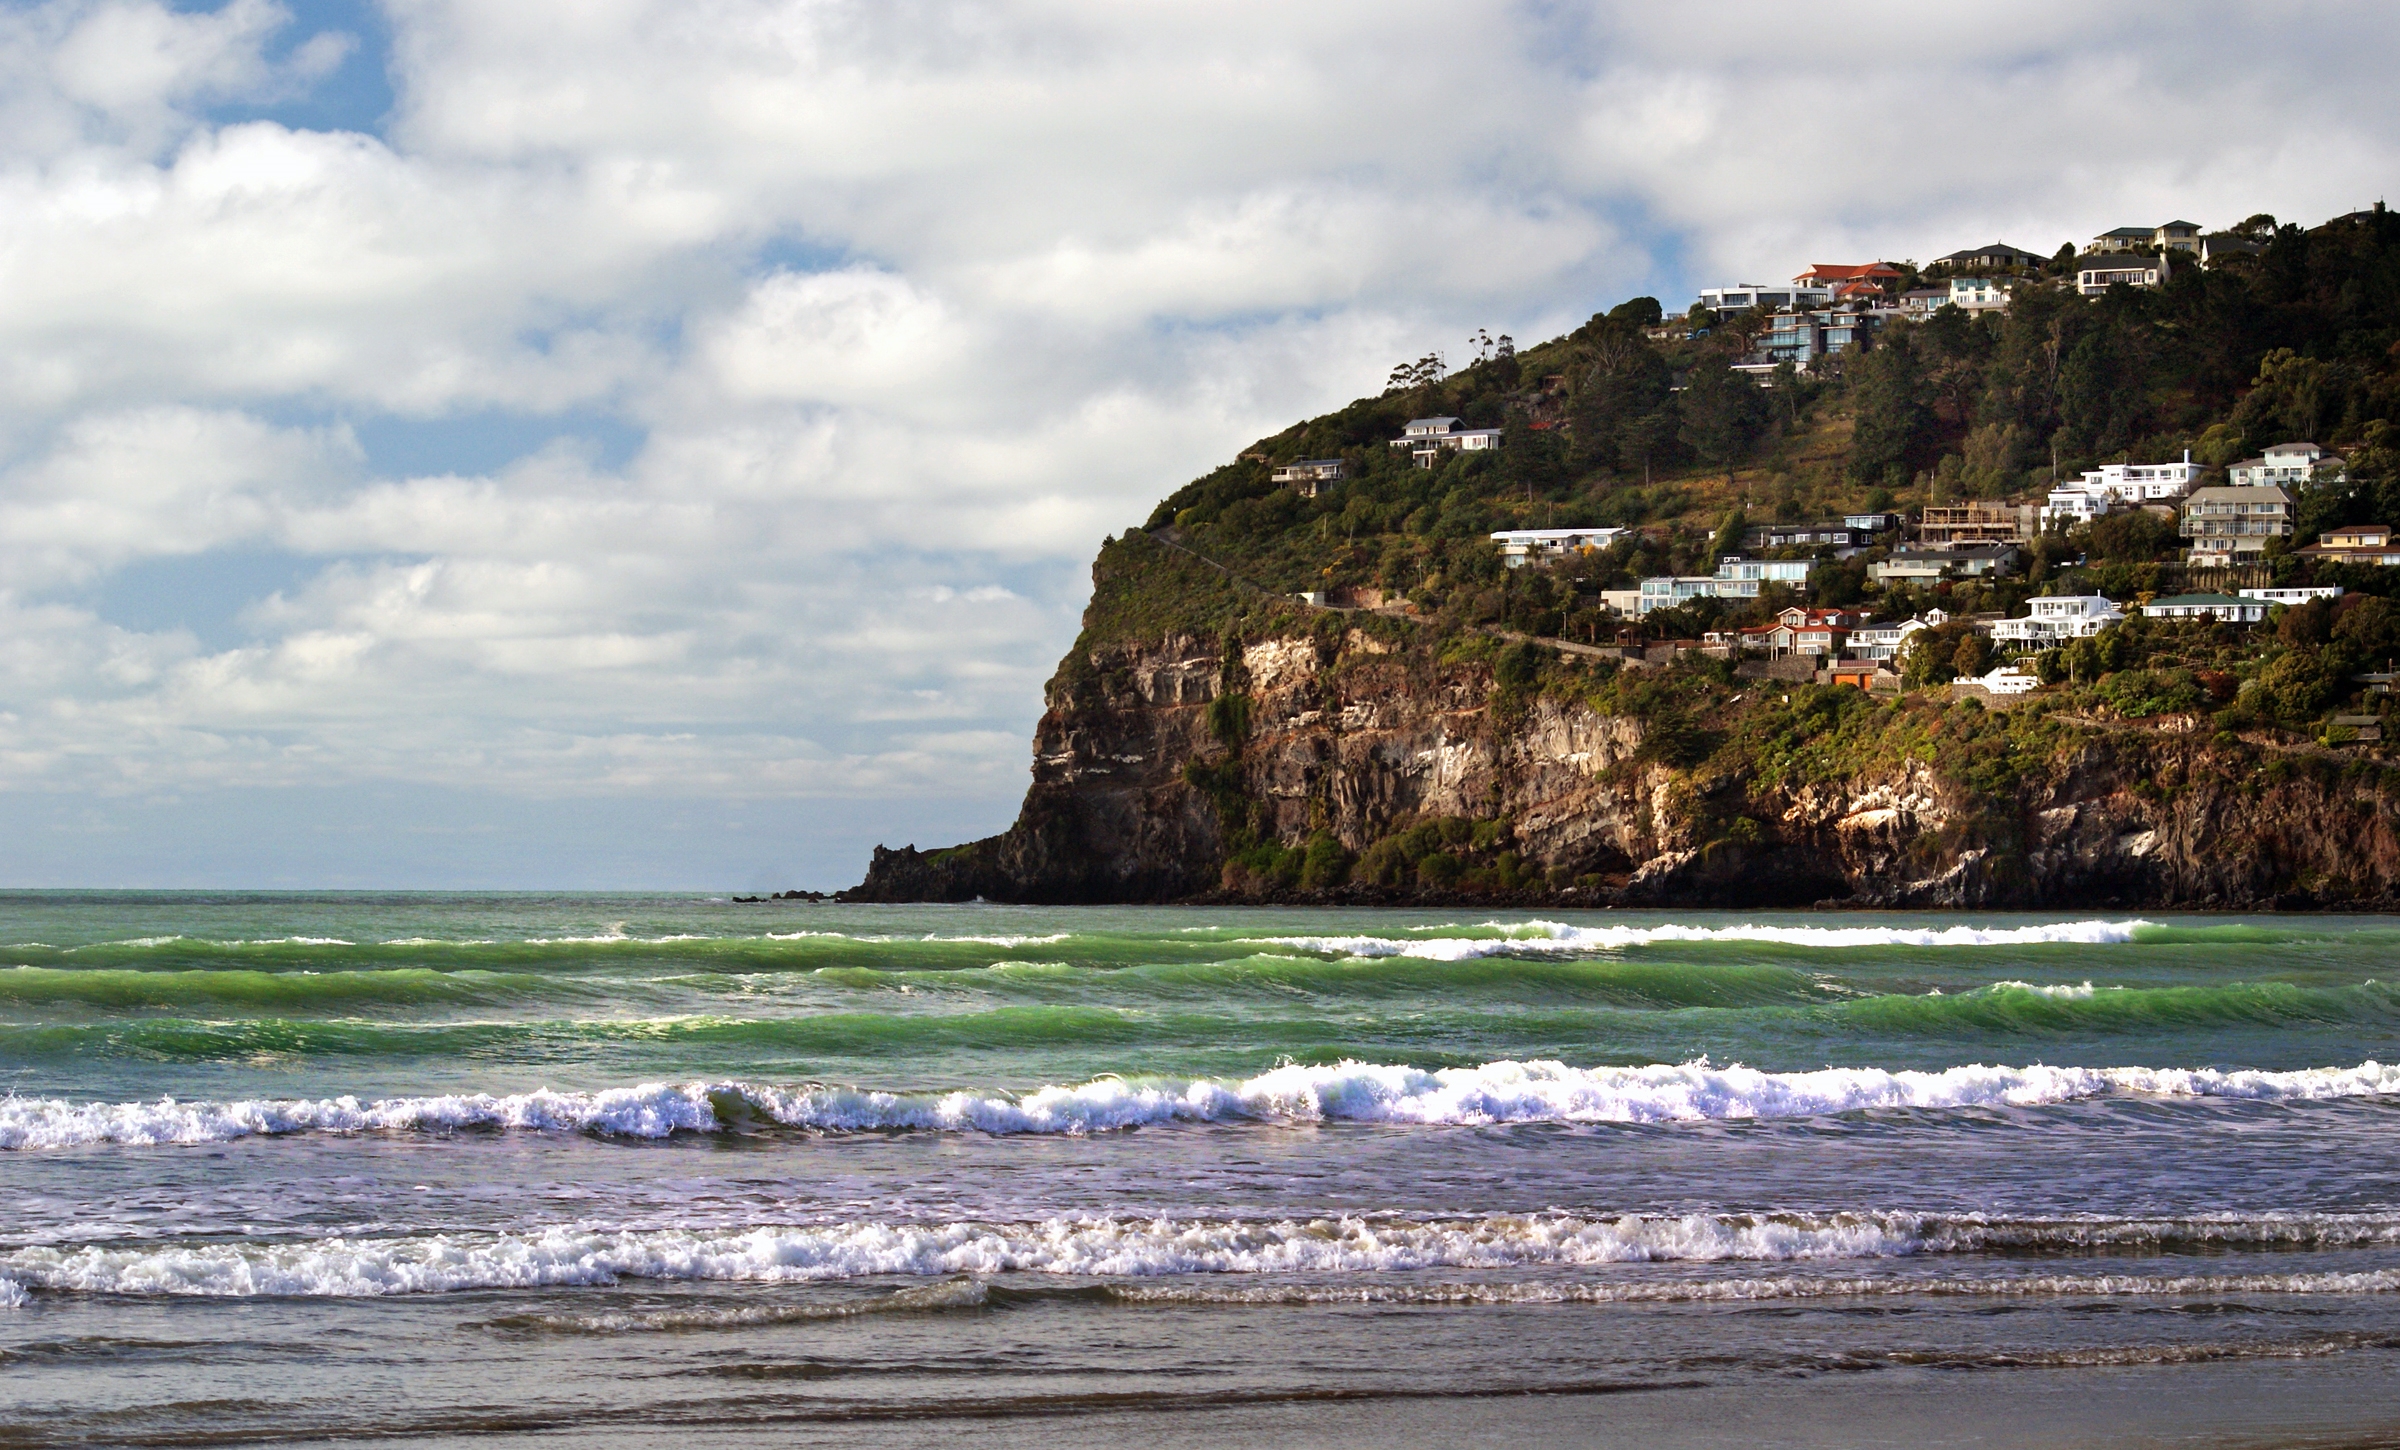
beach, sea, coast, water, rock, ocean, cloudy, shore, wave, vacation, coastline, cliff, cove, vehicle, bay, seashore, terrain, body of water, waves, cliffs, newzealand, christchurch, sumner, cape, landform, geographical feature